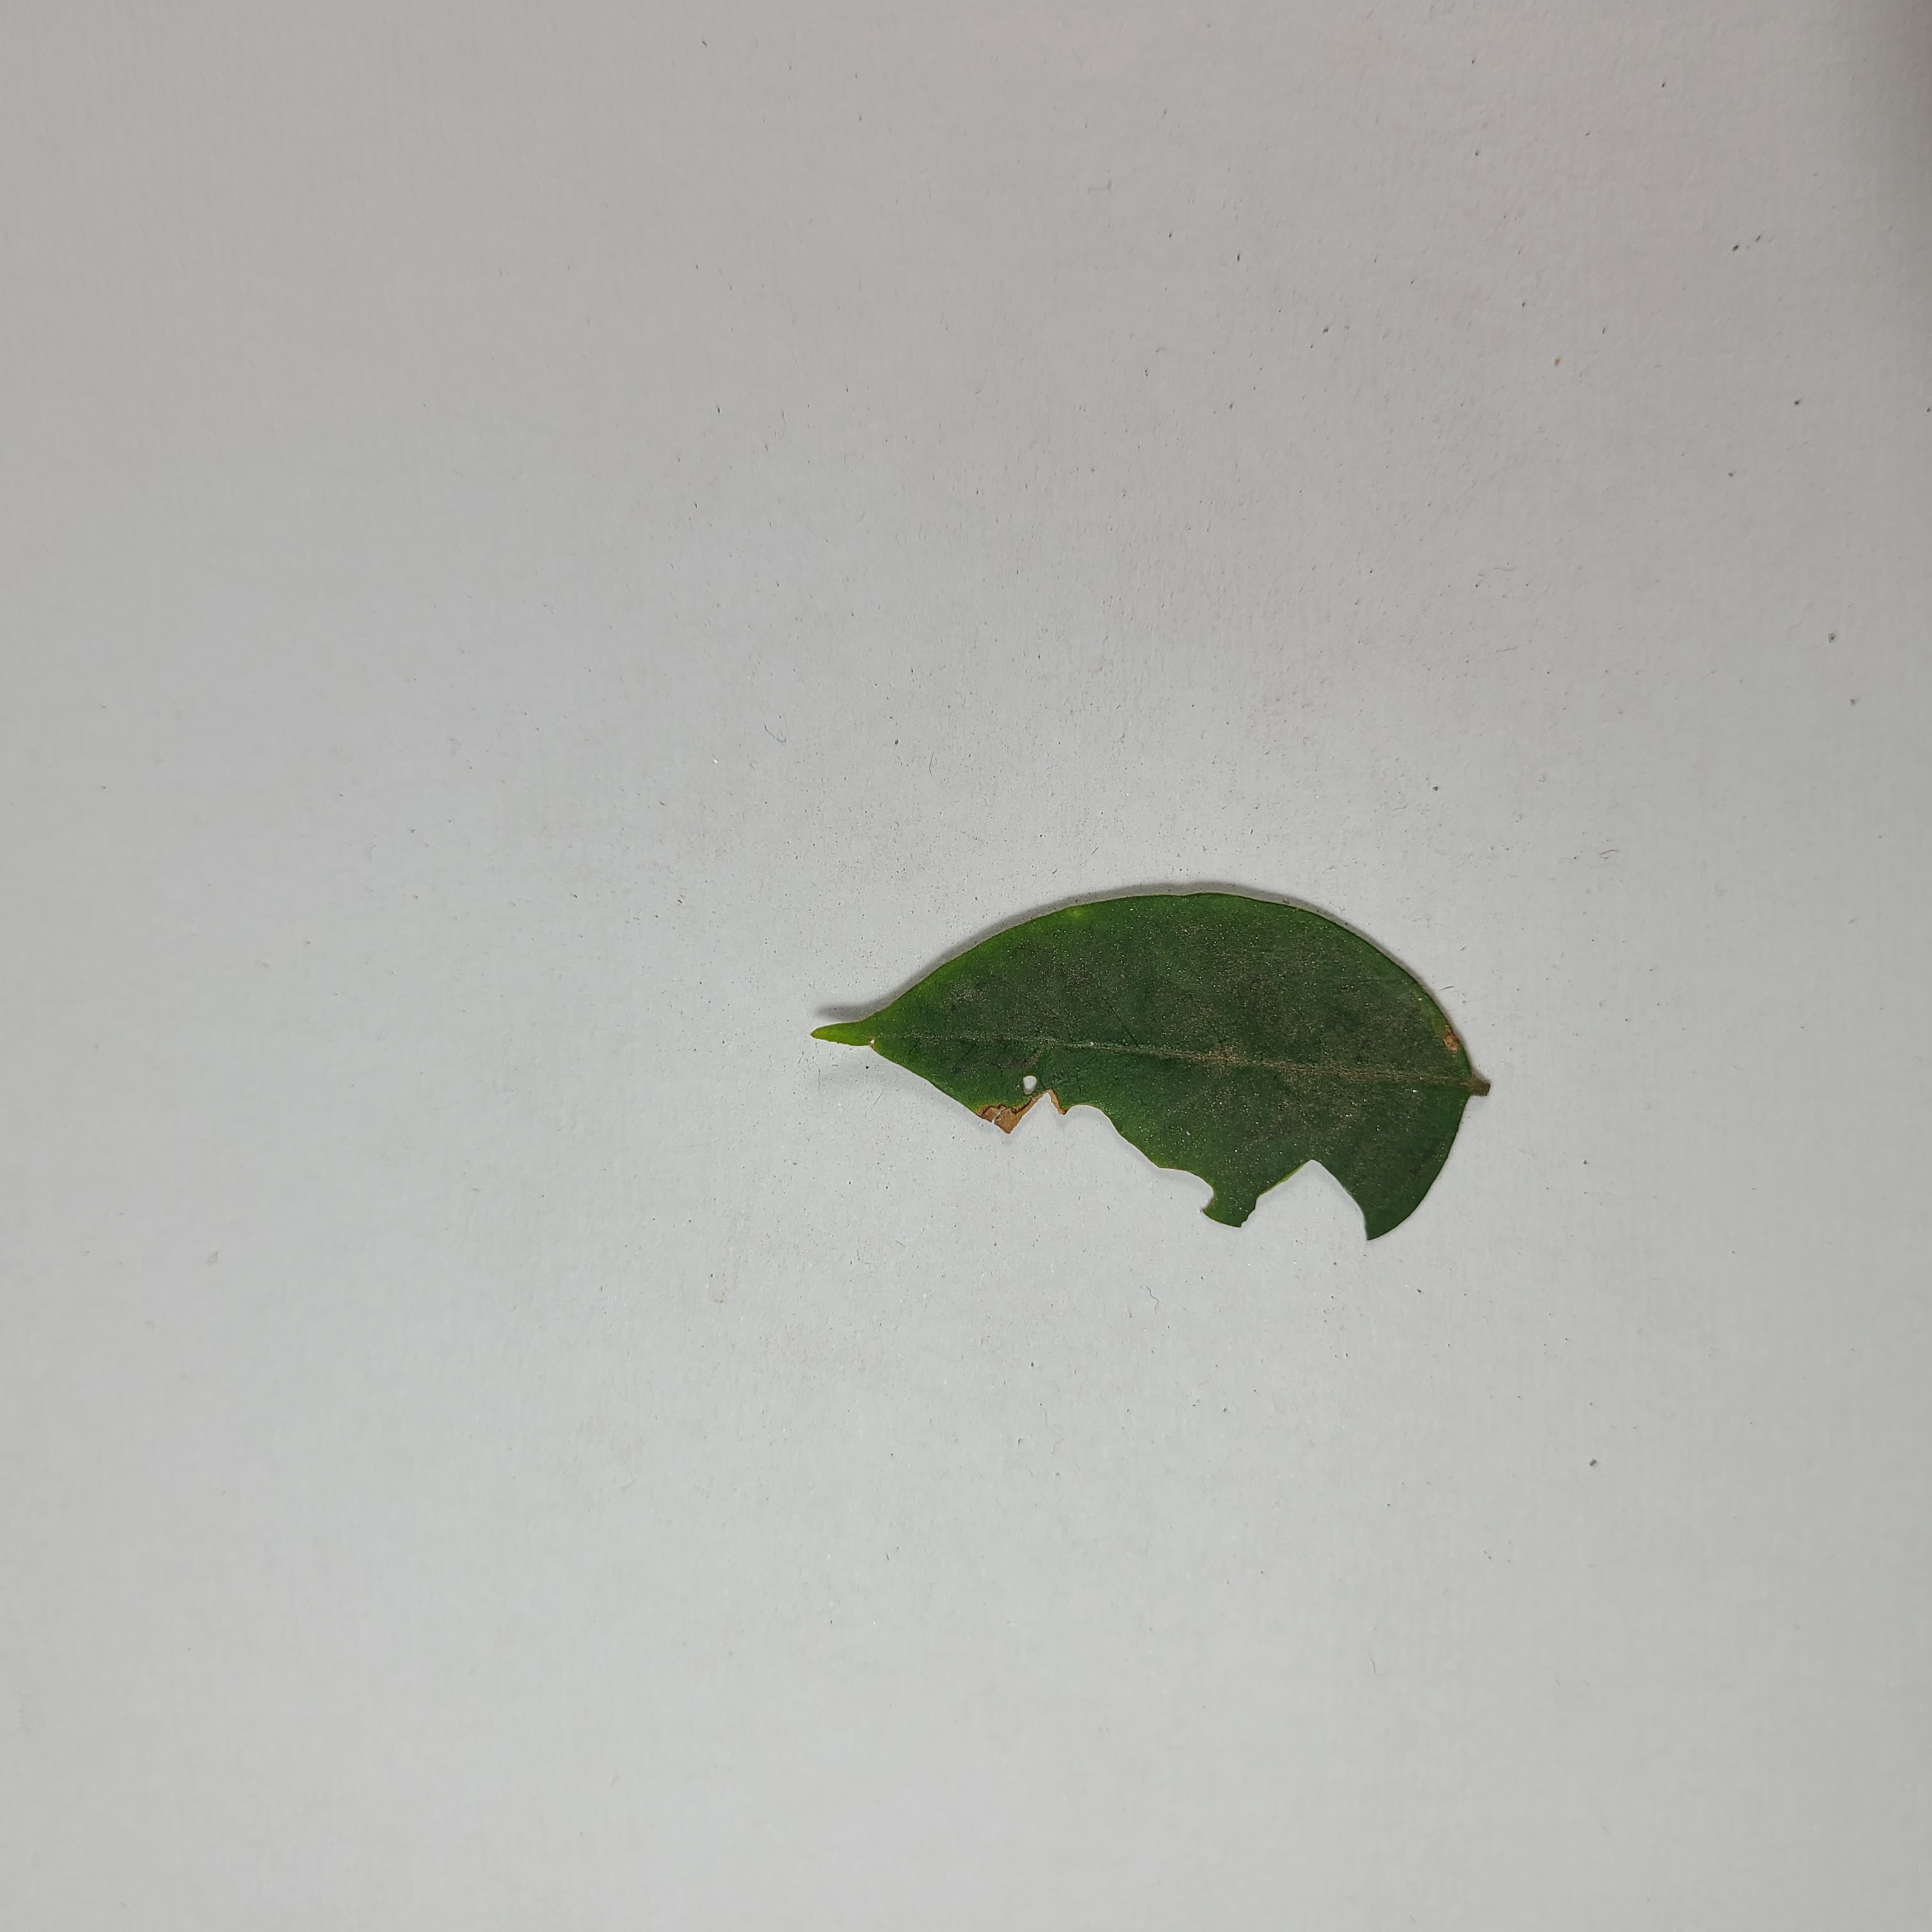
Label: Insect Hole leaves